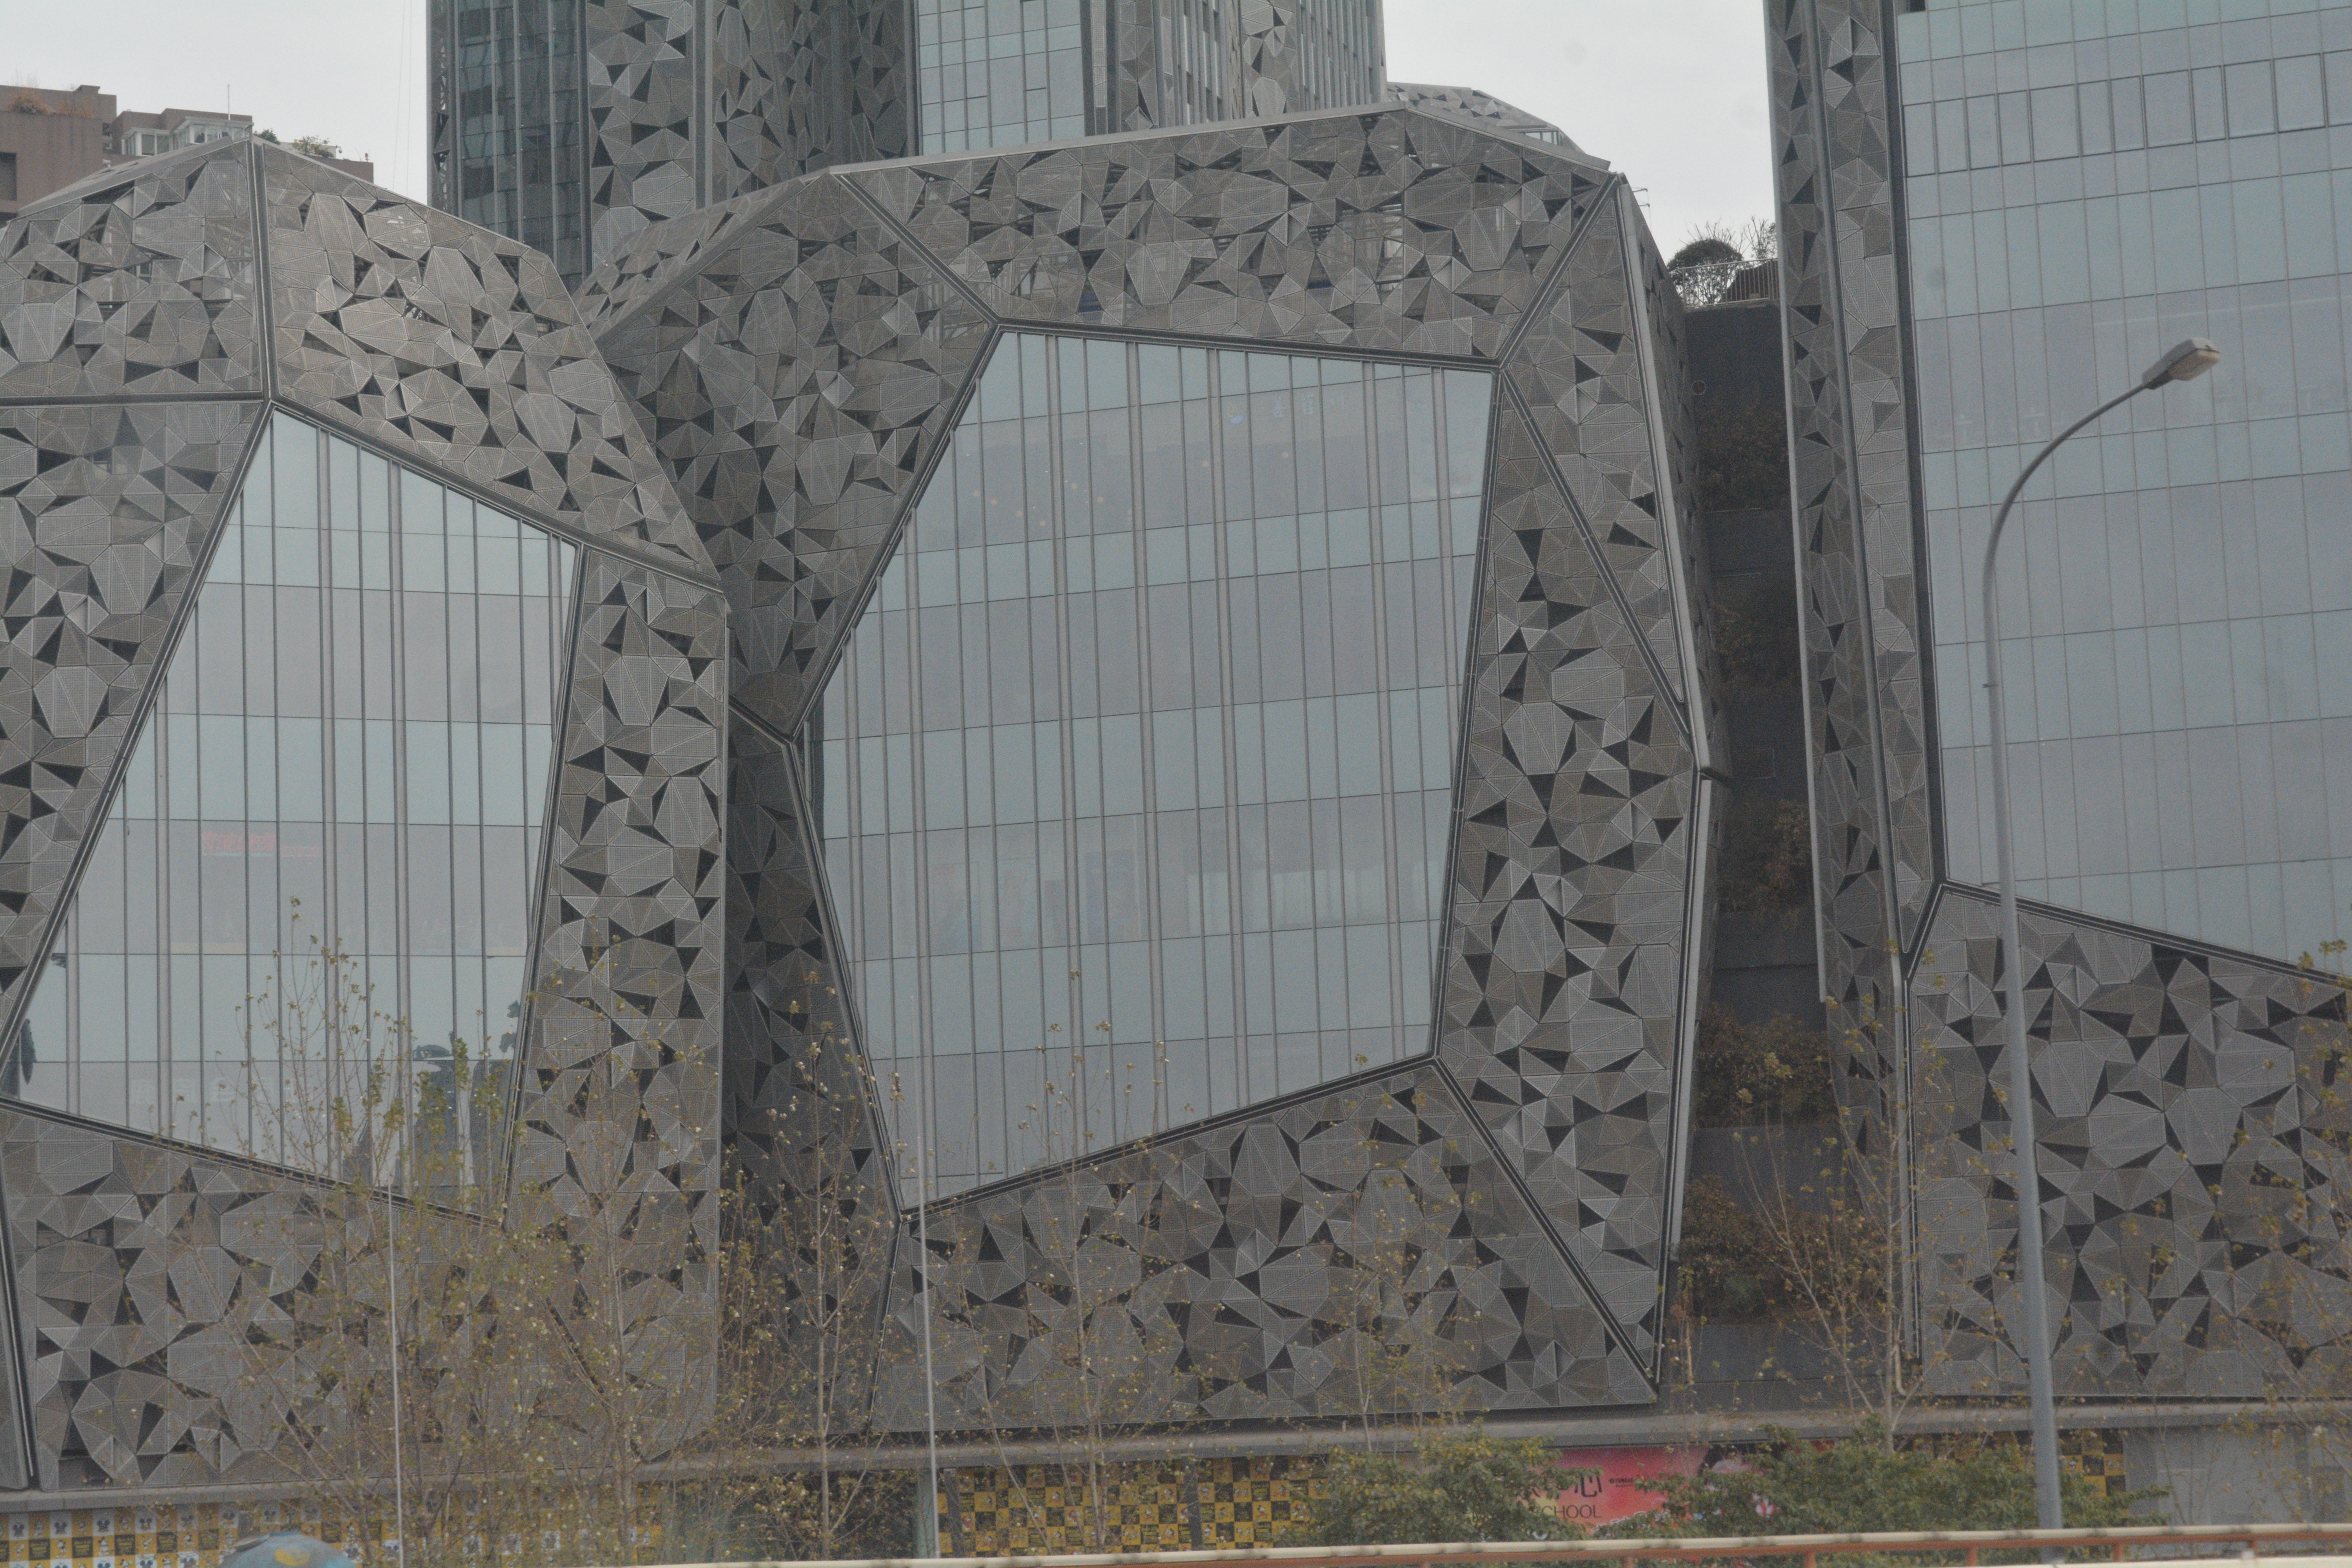
architecture, wall, arch, facade, property, art, design